Walter Bosse

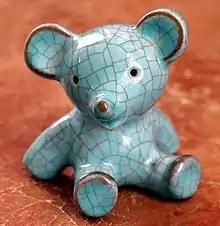
Figurine by Bosse

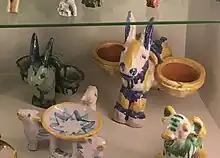
Works by Bosse

Bosse's work grew in popularity and a number of his pieces were shown at the International Exposition of Modern Industrial and Decorative Arts in 1925. He started designing for Augarten Porcelain Works (1924) as well as Goldscheider (1926) and (1927). In 1931, to meet increasing demand (especially in America), Bosse opened up a bigger shop in Kufstein, but by 1933 he started to feel the effects of the economic depression. By 1937, the Kufstein works were closed.